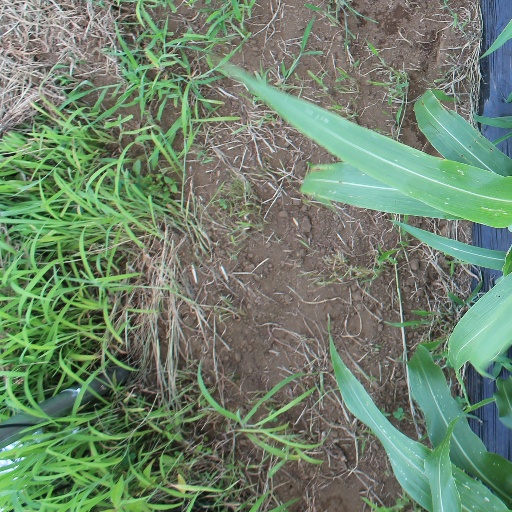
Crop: sorghum